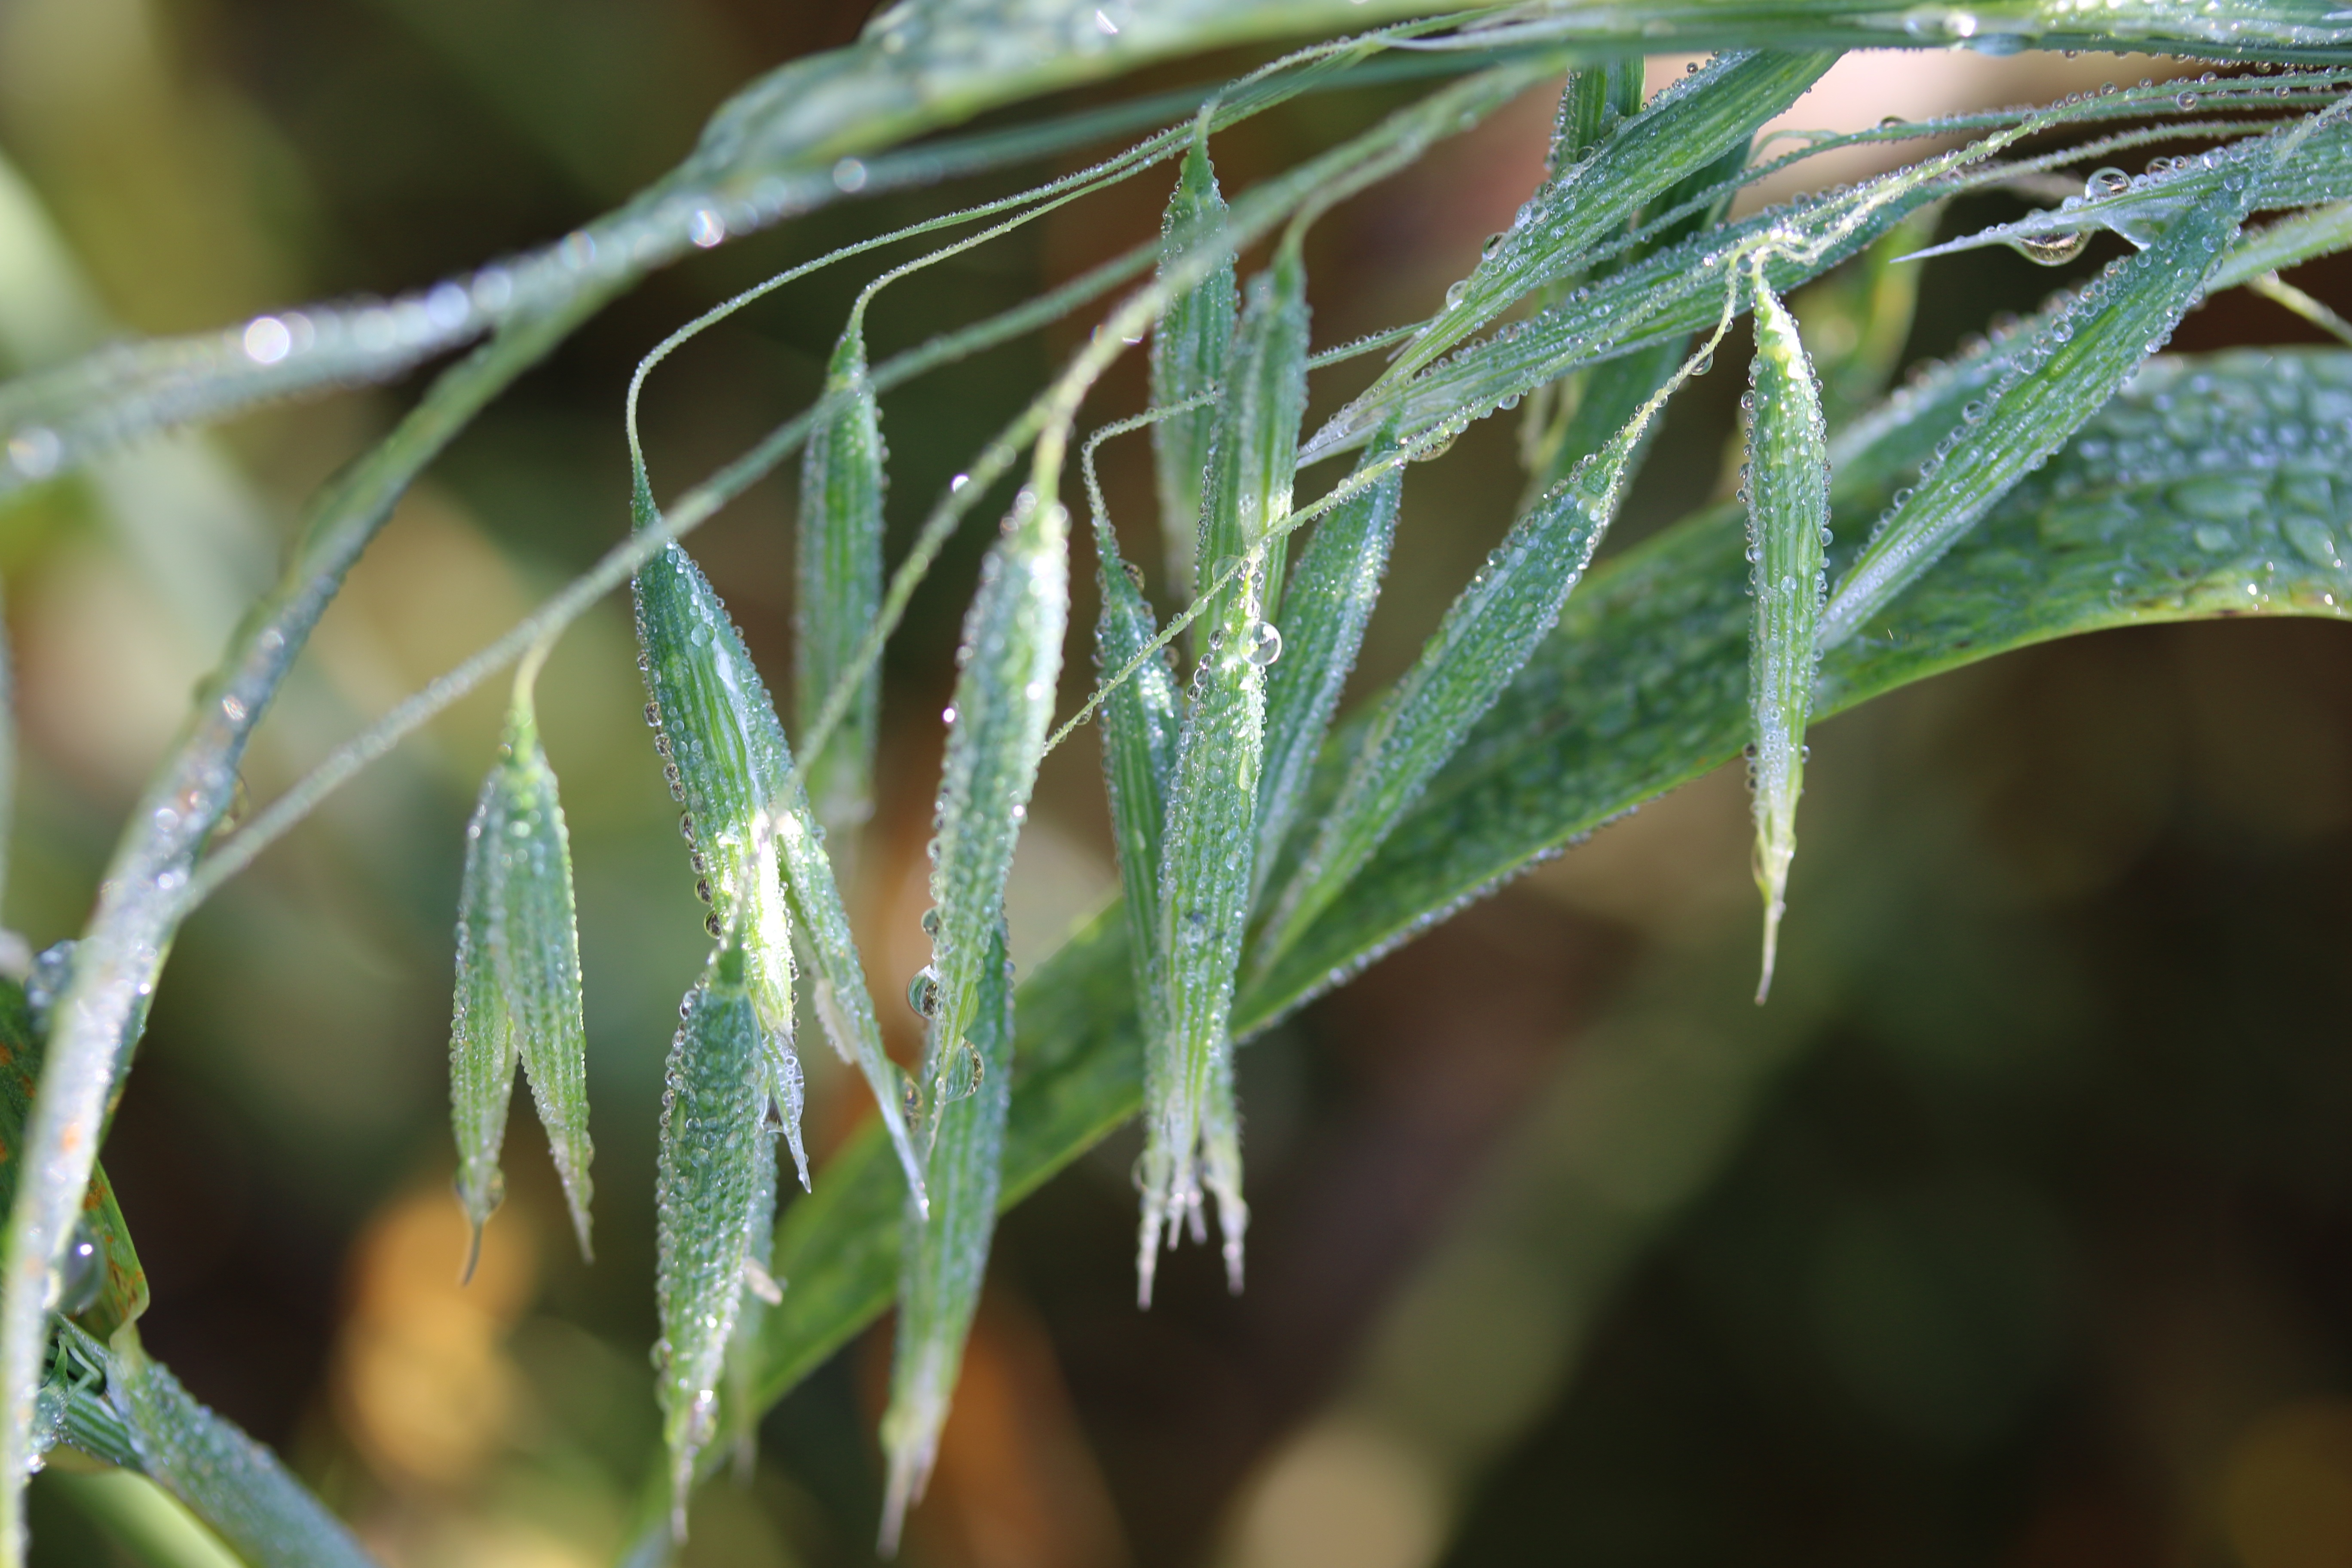
tree, nature, grass, branch, plant, field, leaf, flower, frost, green, herb, botany, flora, cereal, wildflower, close up, shrub, bud, macro photography, flowering plant, daisy family, oats, grass family, plant stem, land plant, thorns spines and prickles